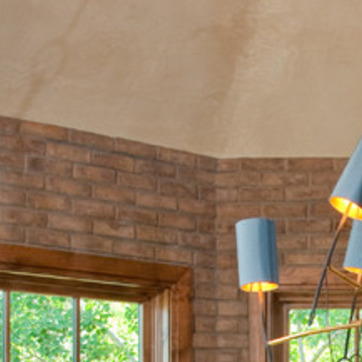
Material: brick